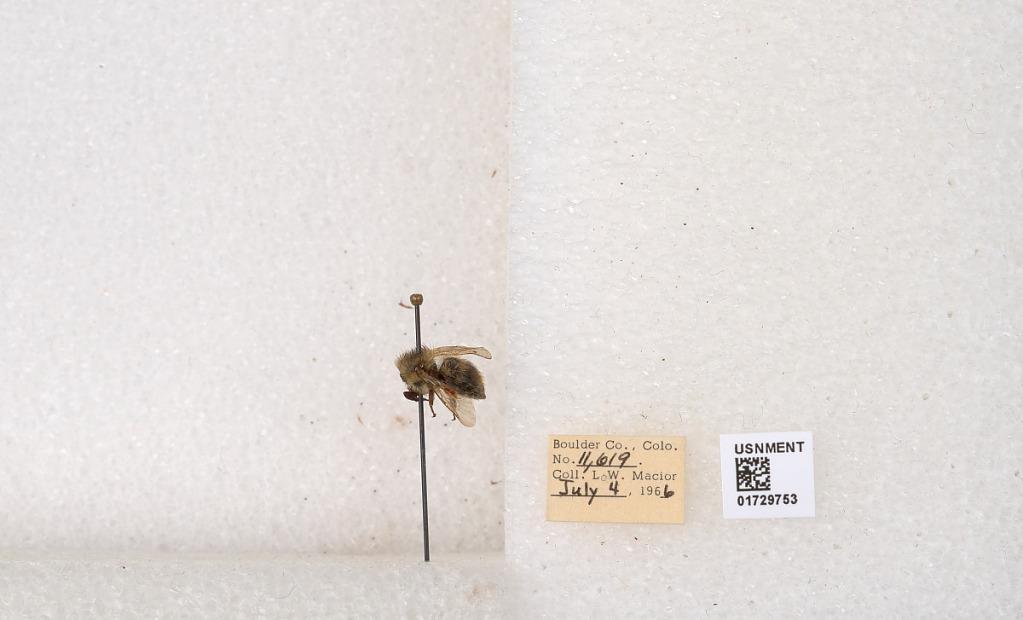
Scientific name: Bombus flavifrons Cresson
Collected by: L. Macior
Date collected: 1966-7-4
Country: United States
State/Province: Colorado
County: Boulder
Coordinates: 40.0925, -105.358